Lawrence Vest Stephens

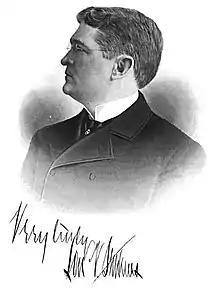

Lawrence "Lon" Vest Stephens (December 1, 1858 – January 10, 1923) was an American politician, newspaper editor, and banker from Missouri. He served as State Treasurer of Missouri from 1890 to 1897, and as the 29th Governor of Missouri from 1897 to 1901.